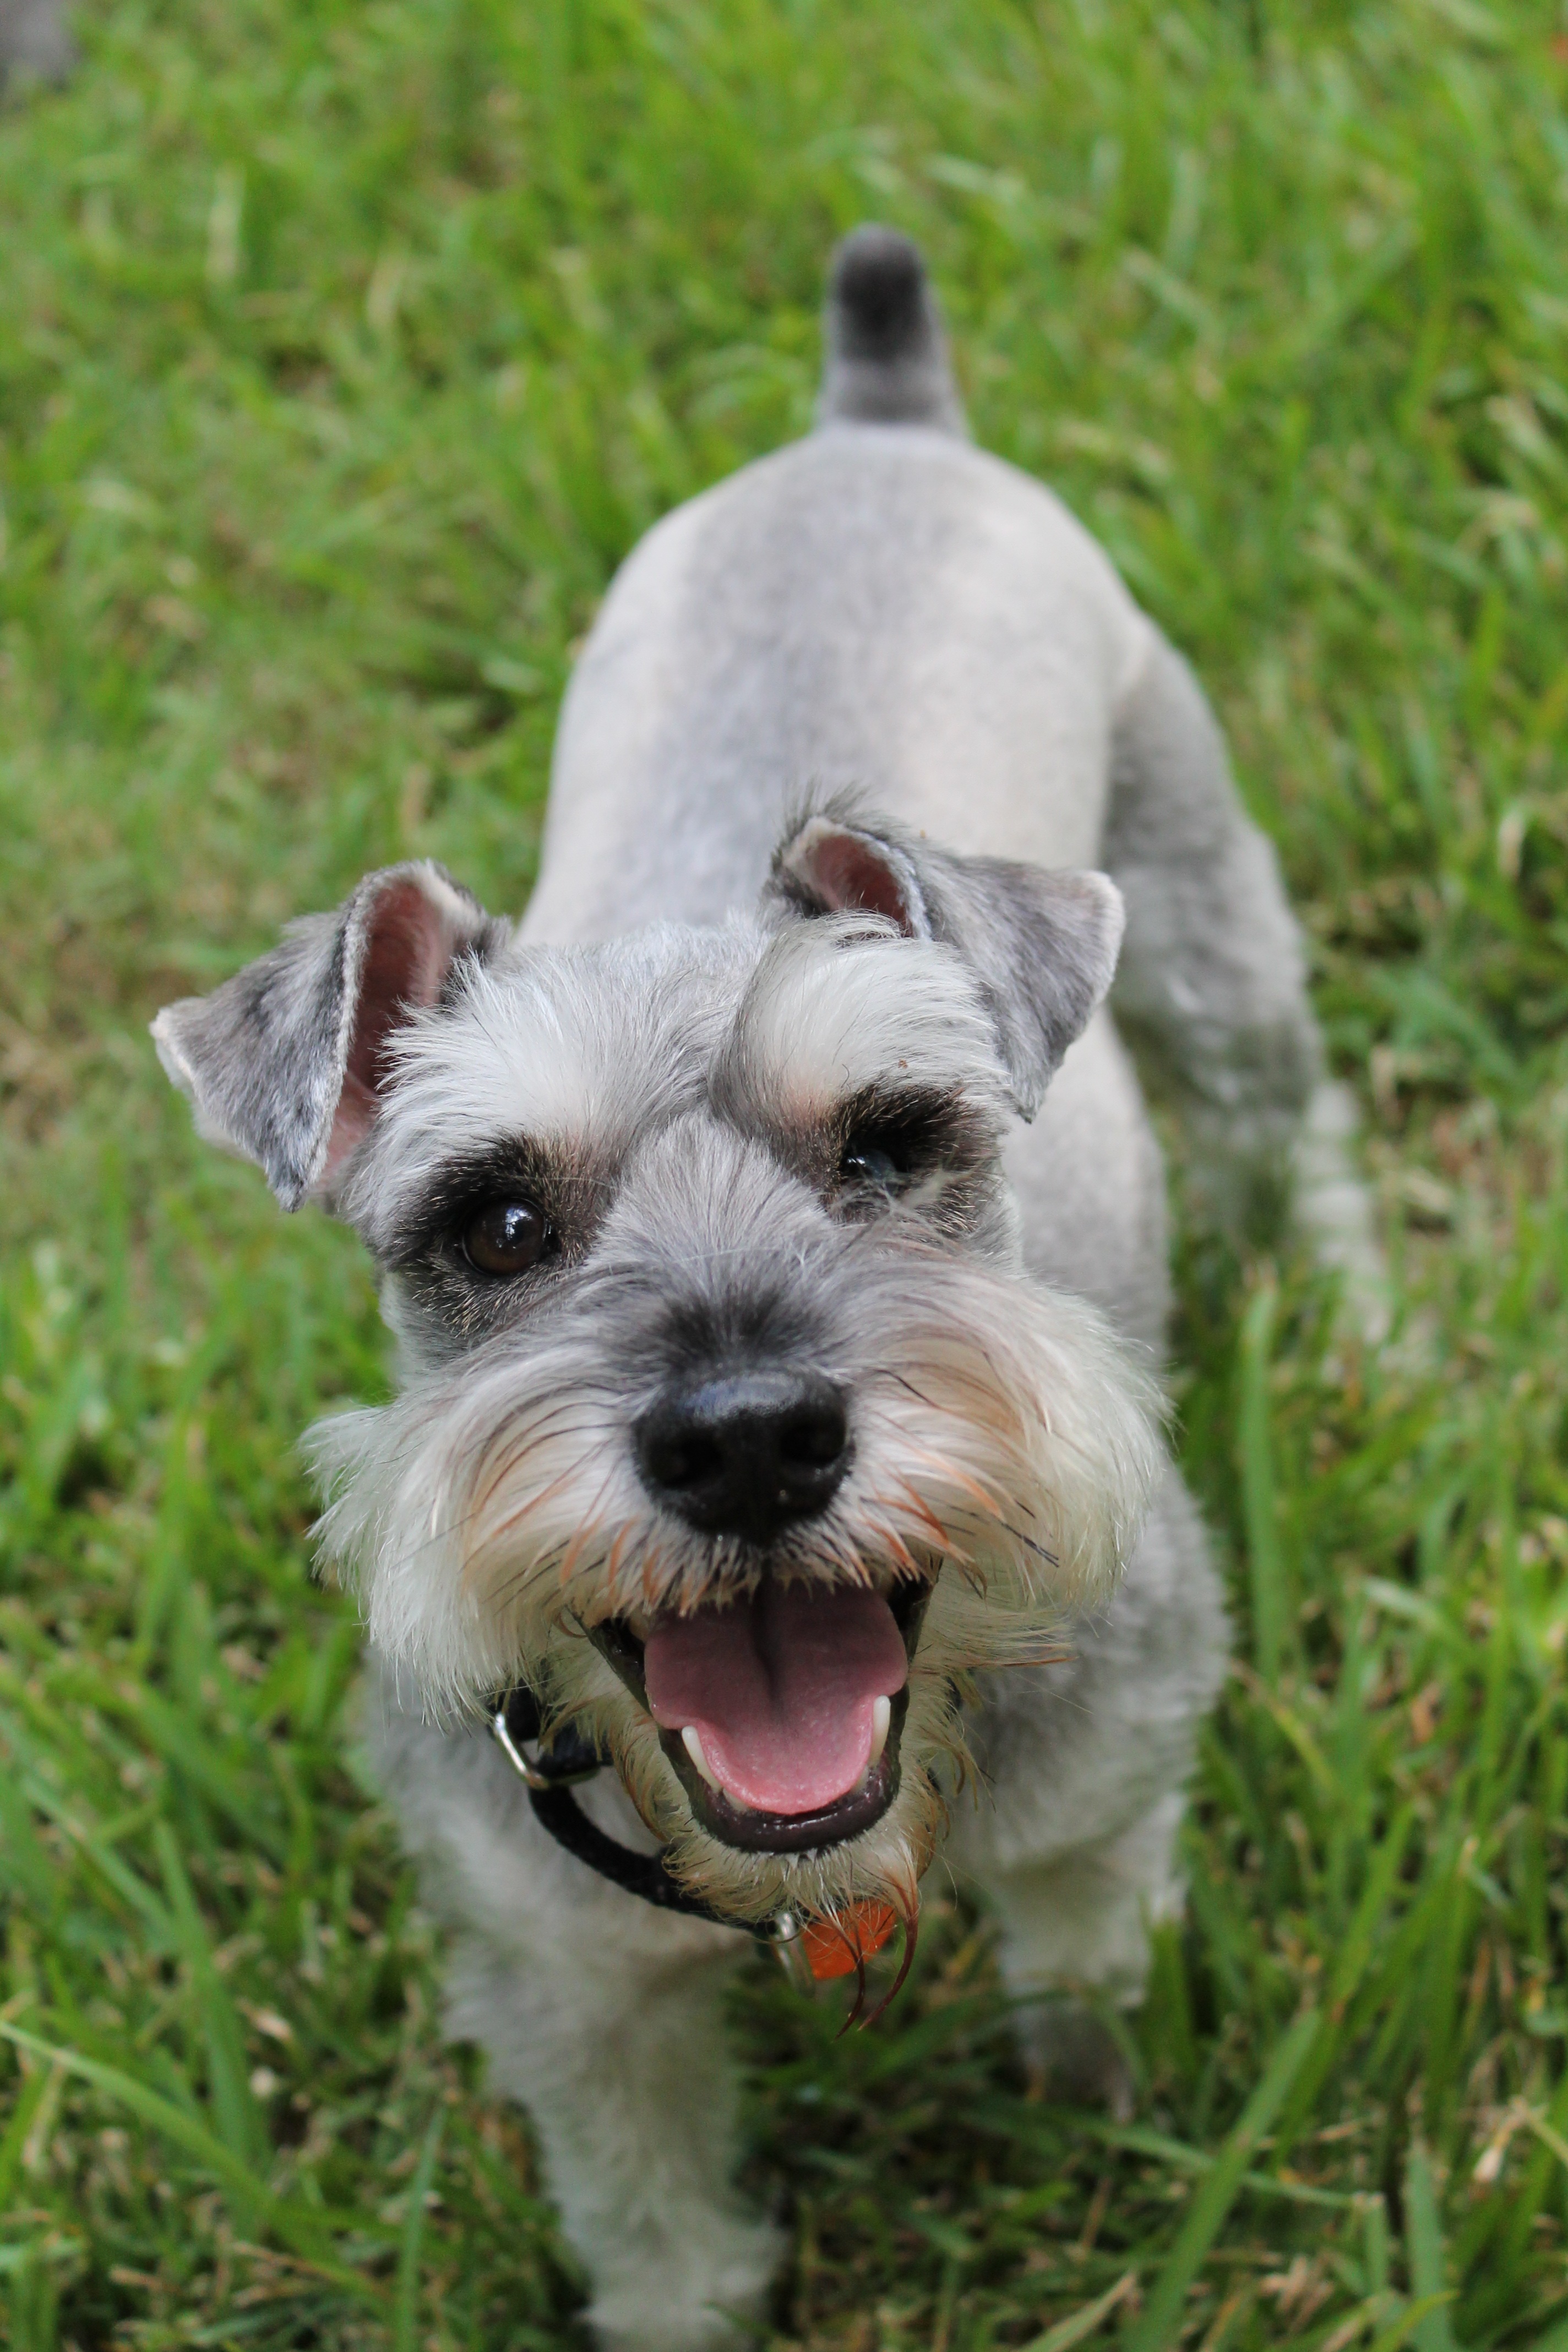
puppy, dog, animal, canine, small, mammal, miniature, happiness, vertebrate, domestic, schnauzer, miniature schnauzer, dog breed, terrier, parson russell terrier, cairn terrier, lifestyles, dog like mammal, carnivoran, west highland white terrier, schnoodle, dandie dinmont terrier, glen of imaal terrier, standard schnauzer, cesky terrier